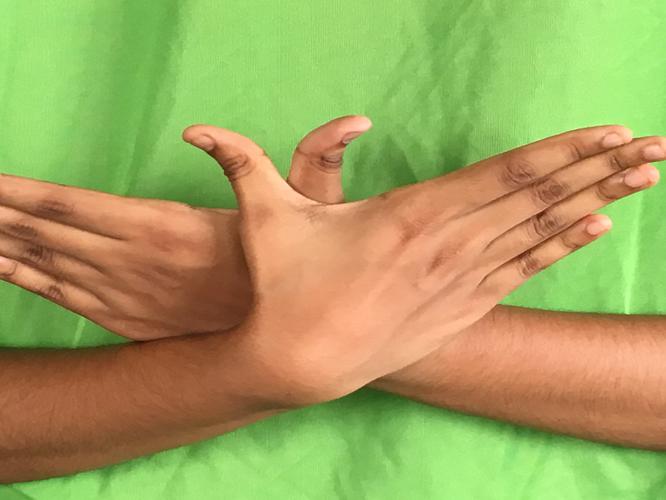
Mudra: Garuda
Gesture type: double_hand